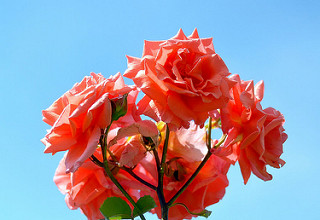
Flower: rose